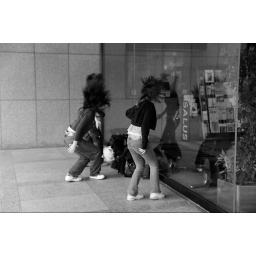
A Japanese girl band practising their dance routine in front of a shop window